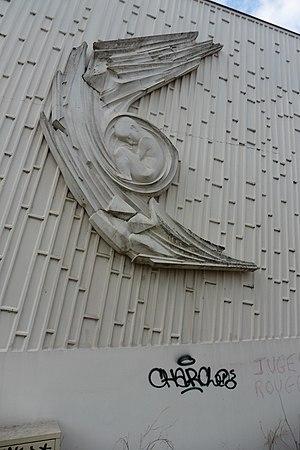
Fresque
Besançon est riche des nombreuses fontaines et sculptures réparties dans différents quartiers de la ville. Aux sculptures décoratives et commémoratives s'ajoutent les fontaines dont les plus anciennes ont perdu leur rôle social pour devenir ornementales. Des cadrans solaires, fresques et trompe-l'œil décorent aujourd'hui façades et fenêtres.